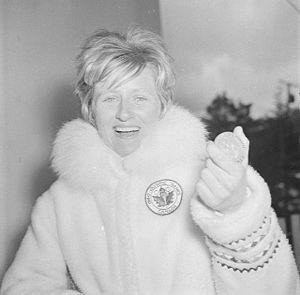
Cet article traite des événements qui se sont produits durant l'année 1960 au Canada.
Anne Heggtveit, CM, née le 11 janvier 1939 à Rockliffe Park, est une skieuse alpine canadienne.
Les Jeux olympiques d'hiver de 1960, officiellement connus comme les VIIIᵉ Jeux olympiques d'hiver, ont lieu à Squaw Valley aux États-Unis, du 18 au 28 février 1960. En 1955, le Comité international olympique fait le choix inattendu d'attribuer les Jeux d'hiver de 1960 à Squaw Valley. La station est alors très peu développée. Tous les équipements sportifs et les infrastructures sont construits ou améliorés entre 1956 et 1960 pour un coût de 80 millions de dollars. Les athlètes logent dans le premier véritable village olympique et les organisateurs conçoivent les sites pour que les spectateurs et les athlètes puissent les atteindre à pied. Les cérémonies d'ouverture et de clôture sont produites par Walt Disney et diffusées par la chaîne CBS. C'est la première fois que les droits de télévision pour diffuser les Jeux olympiques sont vendus au plus offrant. C'est aussi la première fois depuis 28 ans que les Jeux sont organisés en Amérique du Nord.